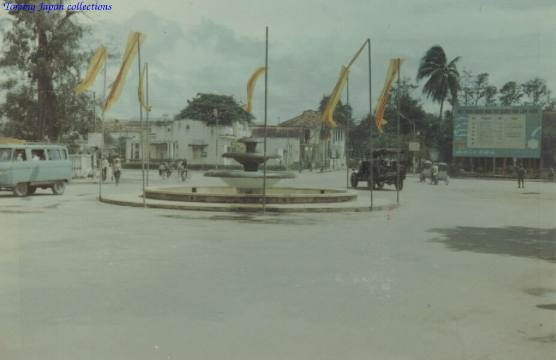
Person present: No